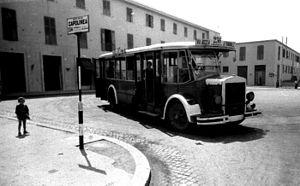
Le Fiat 656 RN était, comme l'habitude de l'époque, un châssis pour autocars fabriqué par la division autobus de Fiat V.I., branche du groupe italien Fiat.